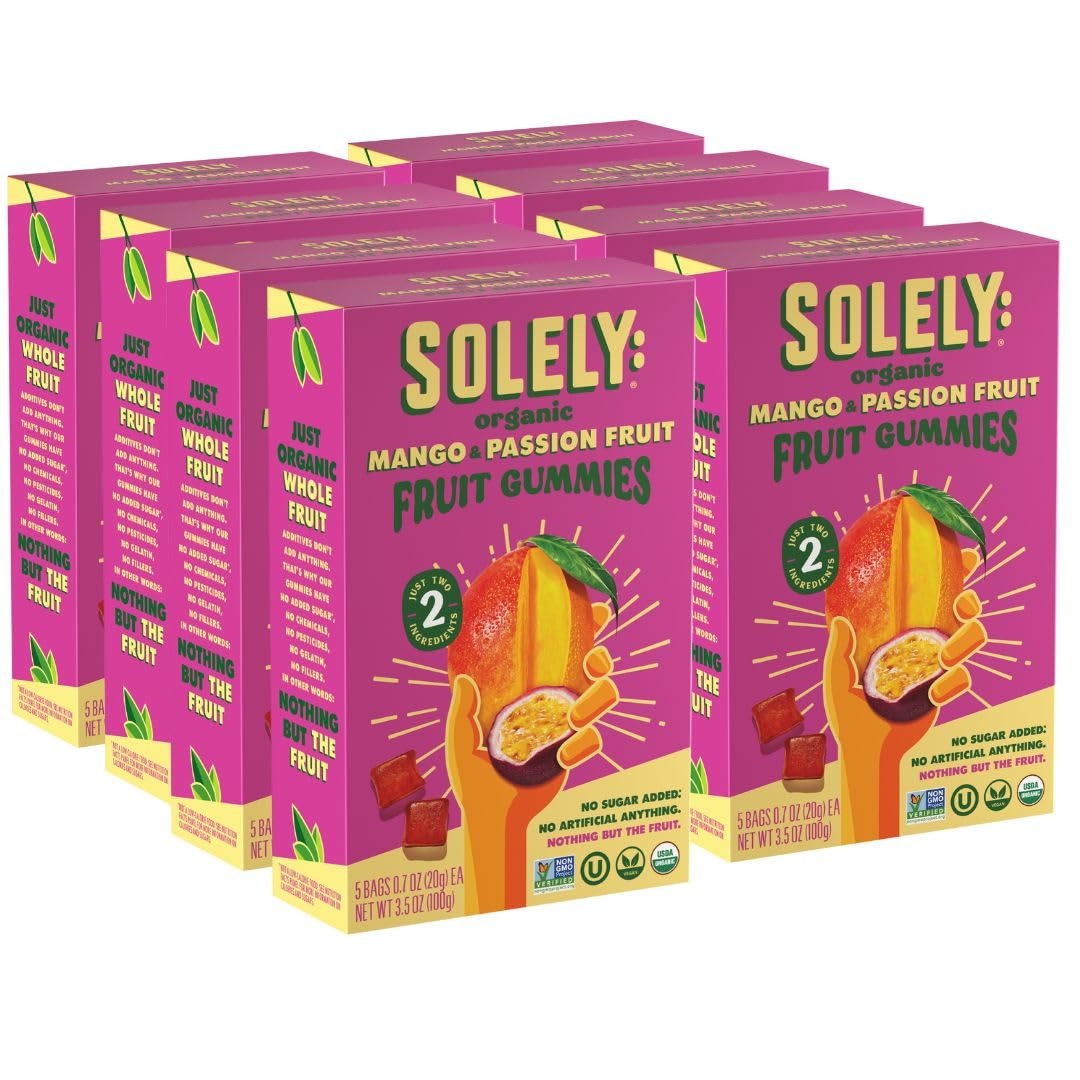
Item Name: SOLELY - Organic Mango & Passion Fruit Whole Fruit Gummies (Pack of 8 Boxes, 5 Bags per Box) - Fresh Fruit - Healthy Snacks for Adults & Kids - Non GMO, Vegan Snacks, Shelf Stable - 40 Bags (3.5 oz)
Bullet Point 1: 2 Ingredients - Made with only organic mango and organic passion fruit. Yes, really. We believe in transparency, and we use whole and simple ingredients listed on the front of our package. Never added sugar, preservatives, or from concentrate.
Bullet Point 2: Fresh Fruit, No Junk - Made from organic dried fruit in a proprietary process to protect crucial nutrients. Low temperatures and long drying times lead to the best possible flavors without additives, chemicals, or artificial anything.
Bullet Point 3: Made for Your Busy Lifestyle - Each pack comes with 5 individually wrapped single servings – perfectly portable for a little pick-me-up, packing in your lunch box, or on-the-go snacking. Enjoy our nutritious snacks wherever you are!
Bullet Point 4: The Solely Difference - A new way to think about the food we eat. Snacks made from one whole fruit, chocolate made without sugar, and new ways to bring vegetables to the dinner table. Reimagining the possibilities of simple, healthy, and flavorful.
Bullet Point 5: Solely Family Farms Initiative - We use full harvest, even ugly fruit, and all parts of the fruit. We use nearly 100% of a farm's yield and have converted thousands of acres of family-owned farmland to organic!
Value: 8.0
Unit: Count

Price: 5.44